Attambelos III

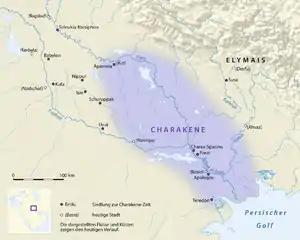
Characene Kingdom.

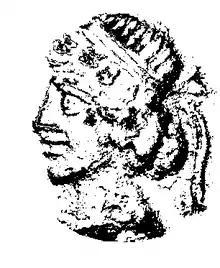
Drawing of Attombelos III from one of his Tetra Drachma.

Attambelos III of Characene was a king of Characene who ruled from approximately 37/38 to 44/45AD. His rule is known only by the coins he minted. The presence of these coins as far afield as Oman and southern Arabia indicates that his rule saw a time of extensive trade.